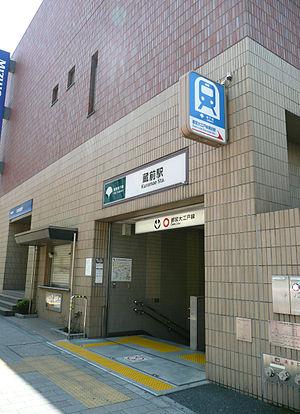
Kuramae est une station du métro de Tokyo sur les lignes Asakusa et Ōedo dans l'arrondissement de Taitō à Tokyo. Elle est exploitée par le Bureau des Transports de la Métropole de Tokyo.